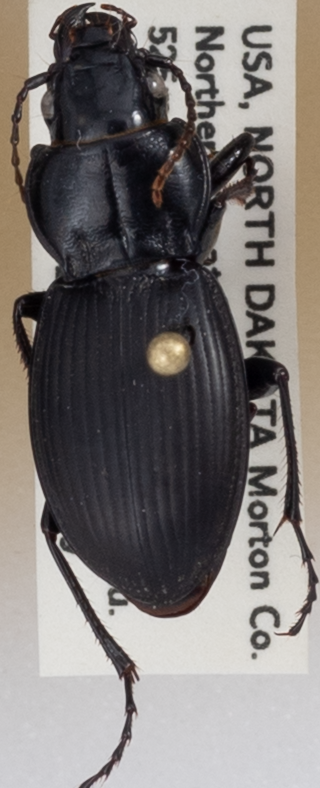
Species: Cyclotrachelus torvus
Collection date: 2018-06-19
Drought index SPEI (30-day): -0.32
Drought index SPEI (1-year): -0.1
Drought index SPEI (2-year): -0.17